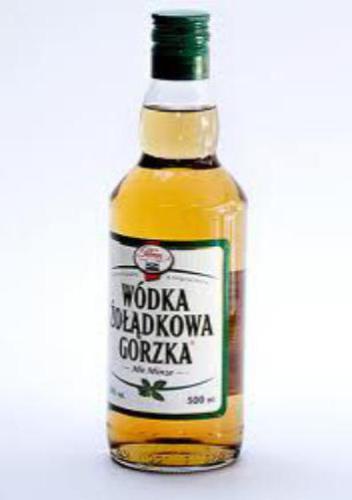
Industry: Food